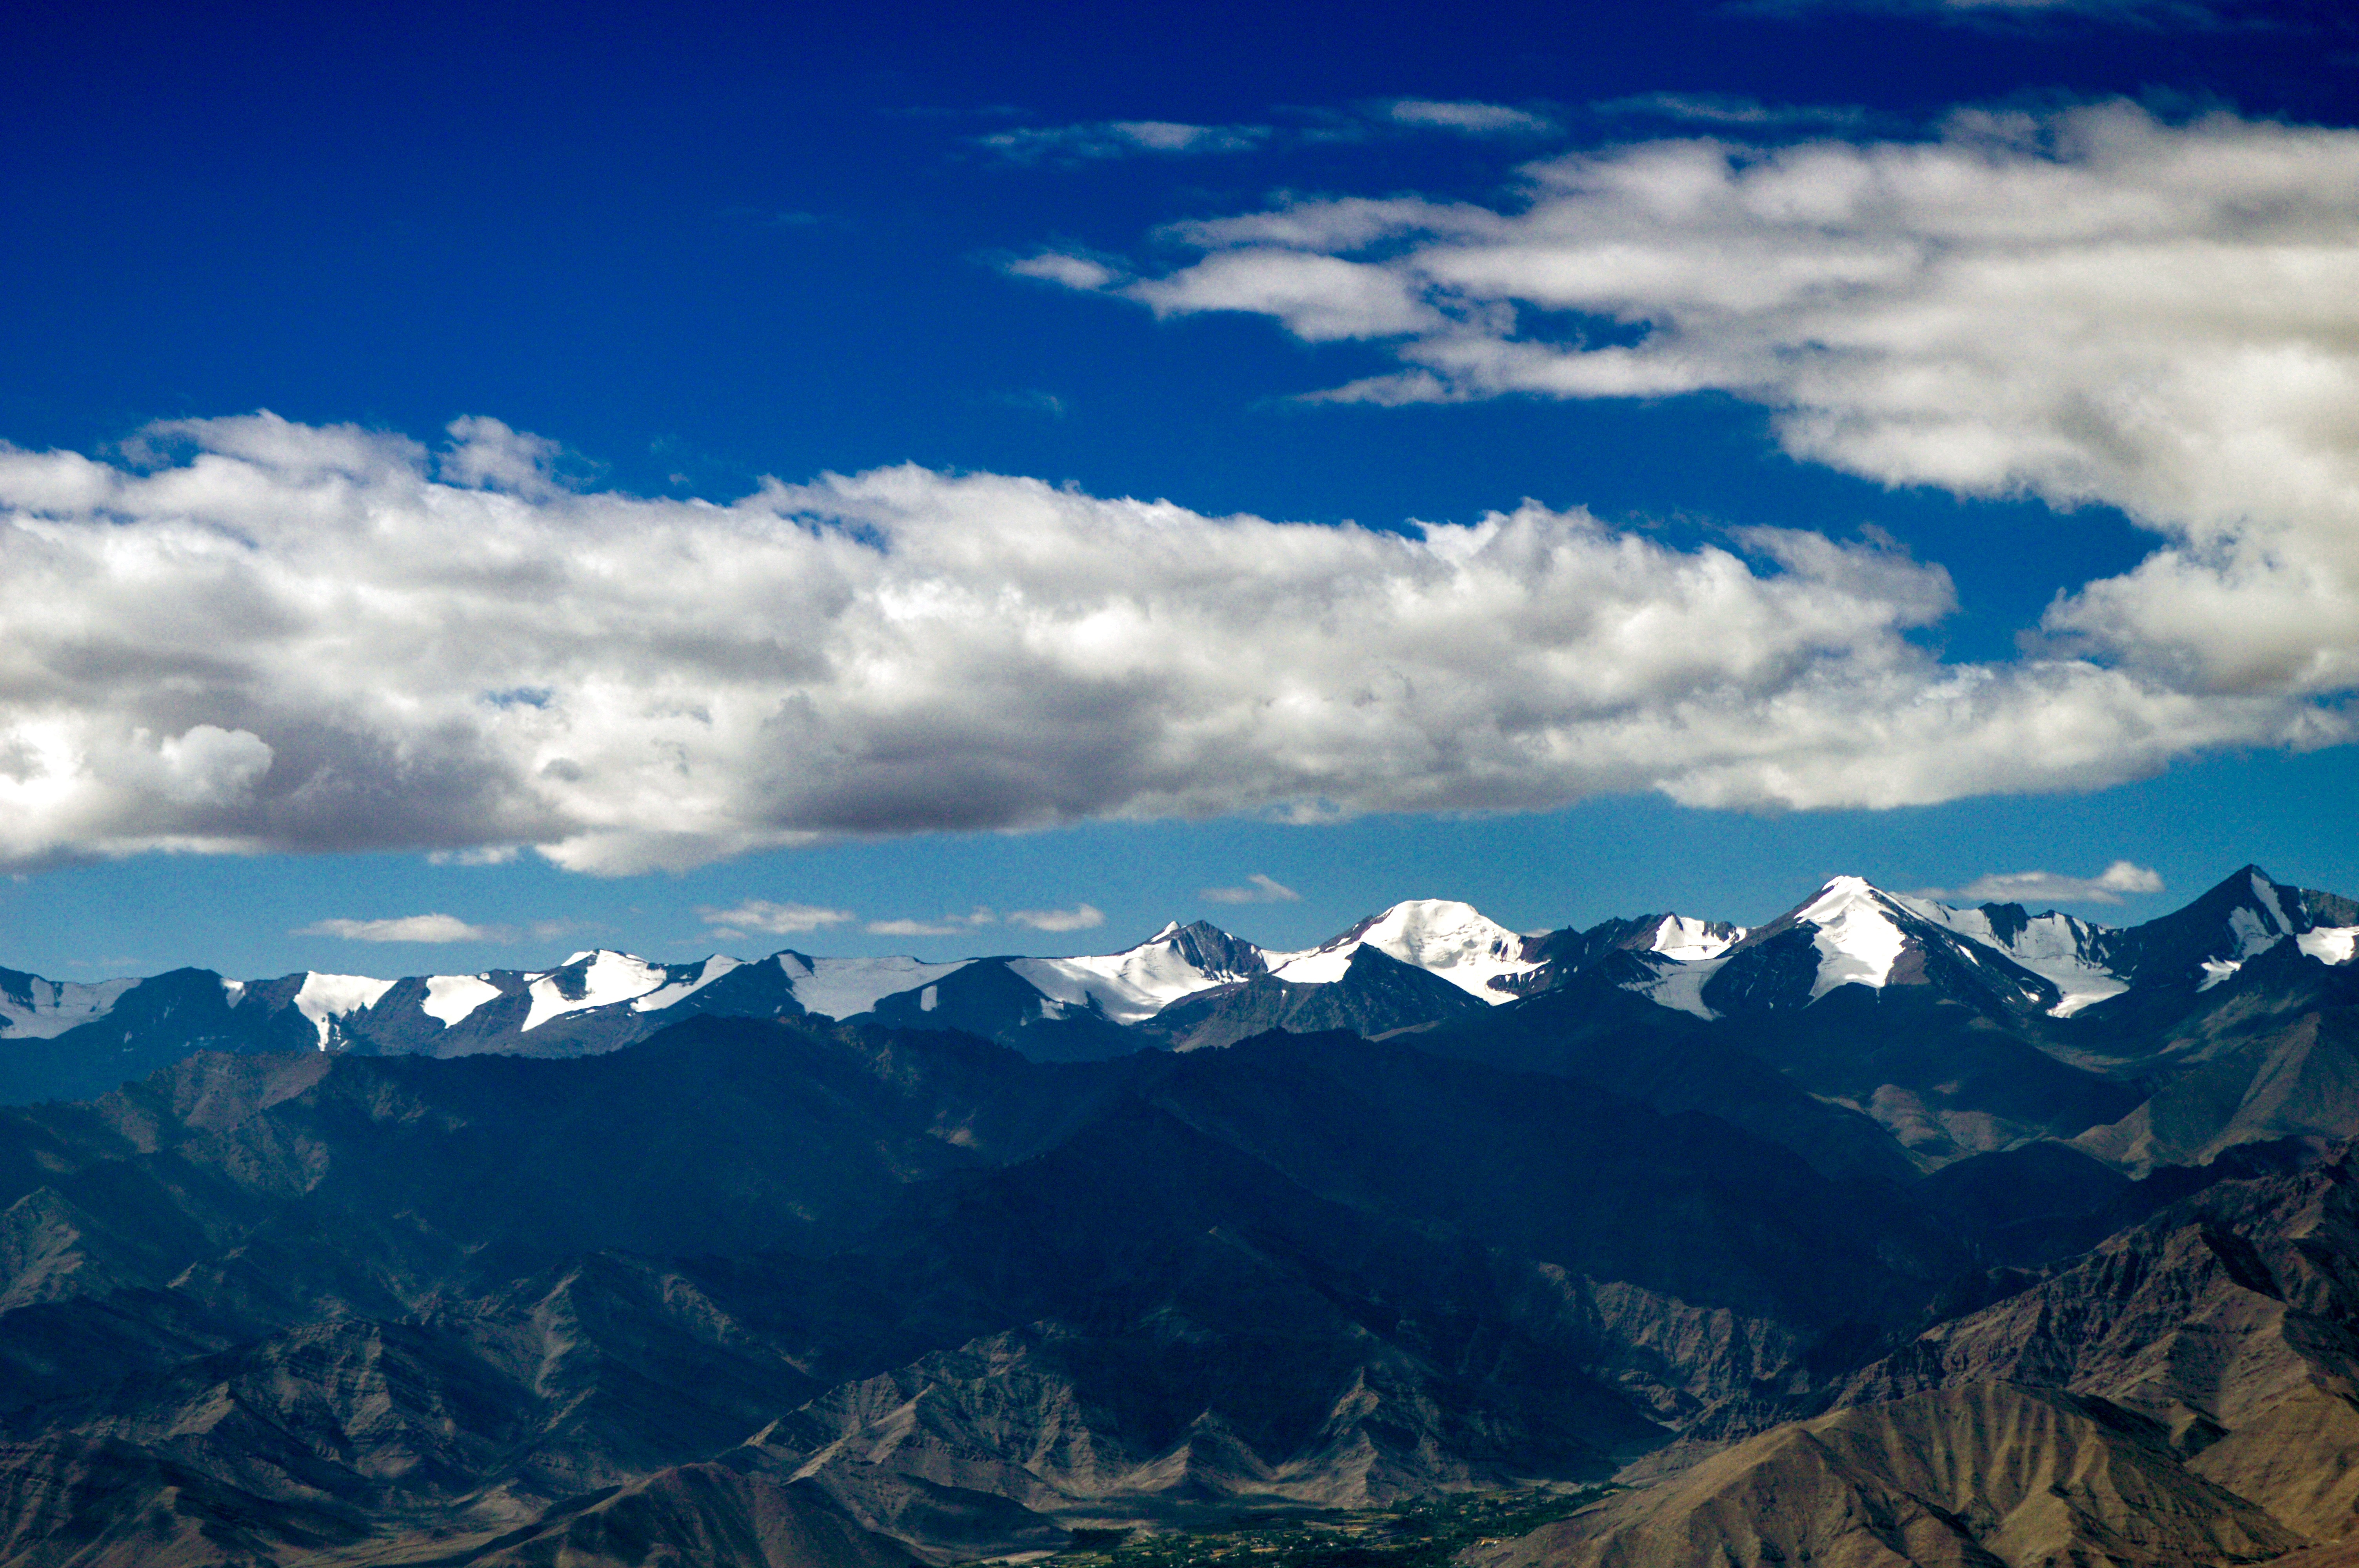
landscape, nature, wilderness, mountain, cloud, sky, hill, valley, mountain range, ridge, alps, plateau, fell, landform, geographical feature, mountainous landforms